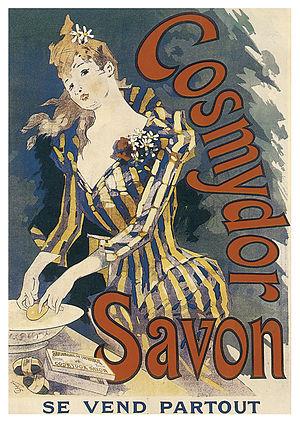
Jean Jules Chéret, né à Paris le 1ᵉʳ juin 1836, et mort à Nice le 23 septembre 1932, est un peintre et lithographe français, maître populaire de l'art de l'affiche.
Une affiche est un support de publicité ou de propagande destiné à être vu dans la rue et plus généralement dans les espaces publics. Imprimée sur papier, du tissu ou des supports synthétiques, elle adopte des dimensions variables, pouvant aller jusqu'à plusieurs mètres.
Cosmydor est une marque française de cosmétiques, née en 1877 près de Paris, qui proposait des eaux de toilettes, dentifrice, poudres, crèmes et savons. Elle fut notamment promue par une affiche très connue de Jules Chéret, réalisée en 1891, qui continue d'être considérée comme l'une des plus belles affiches de l'histoire de la publicité.